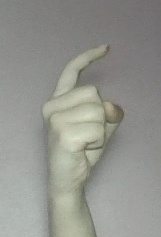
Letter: ra